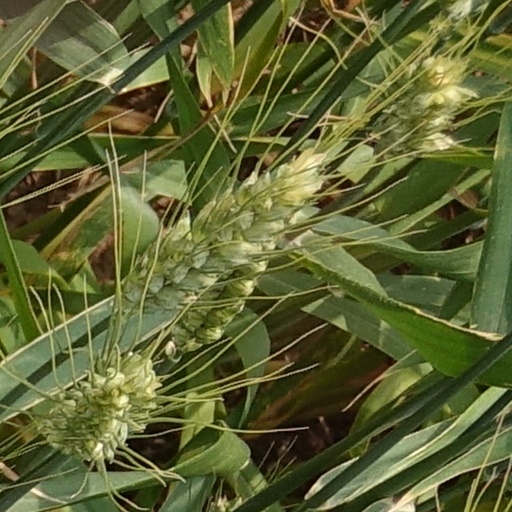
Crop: wheat